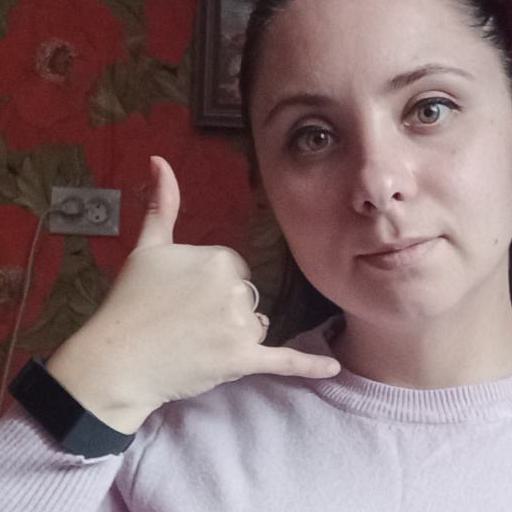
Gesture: call